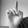
ASL letter: D